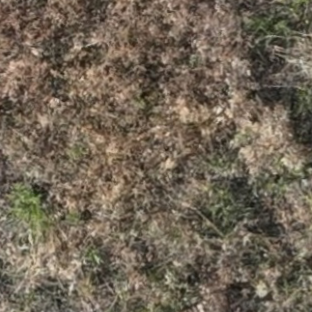
Month: july